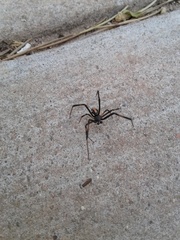
Species: Lactrodectus_hesperus